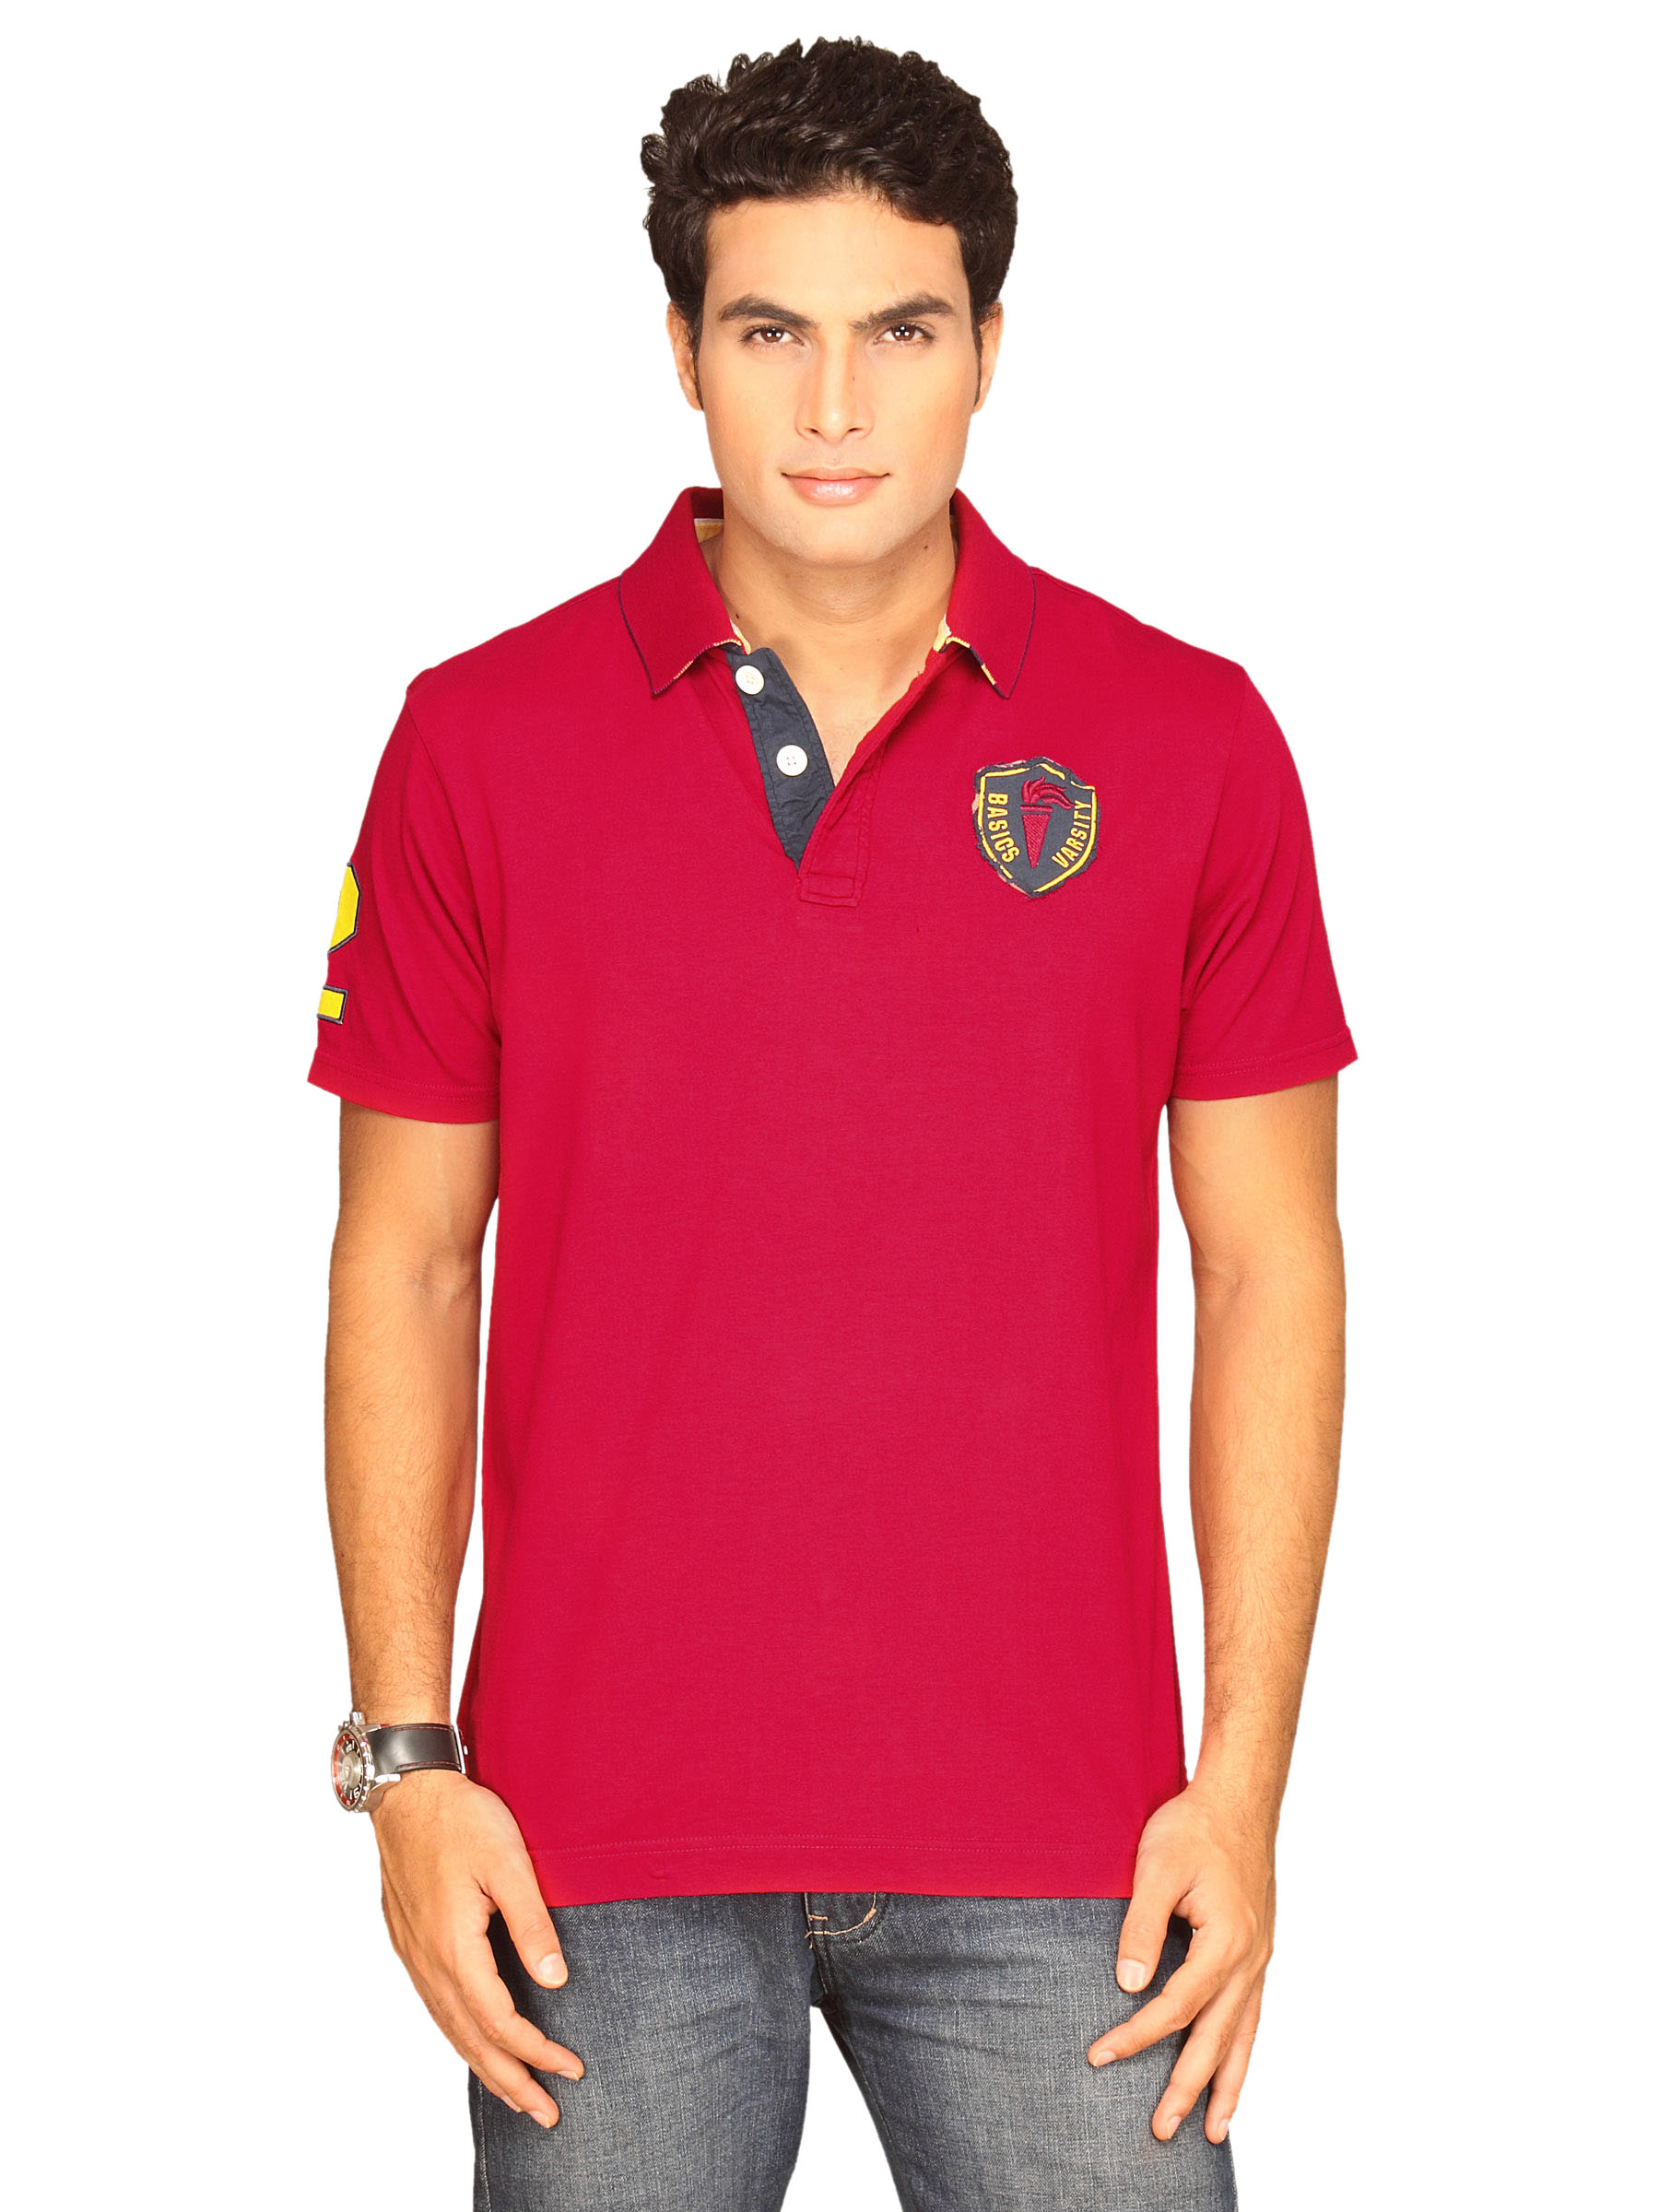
Basics Men Red Varsity T-shirt
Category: Apparel / Topwear / Tshirts
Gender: Men
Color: Red
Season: Summer 2011
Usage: Casual